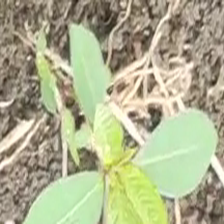
Weed species: Moti_dudhi(Euphorbia_geneculata_L)